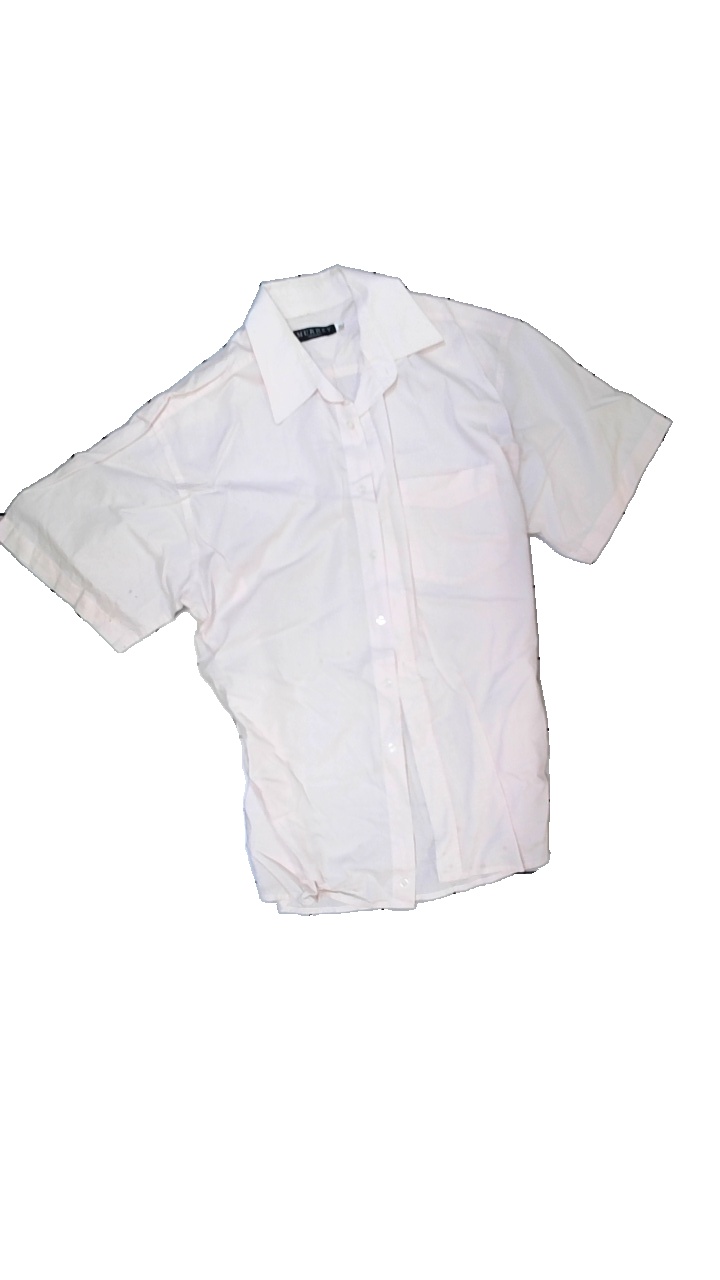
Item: Dress (Children)
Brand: Murrey
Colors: Blue, Pink, Purple
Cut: Regular, C-collar
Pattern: Floral print
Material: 100% cotton
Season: All
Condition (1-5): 3
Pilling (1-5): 4
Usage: Reuse
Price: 50-100